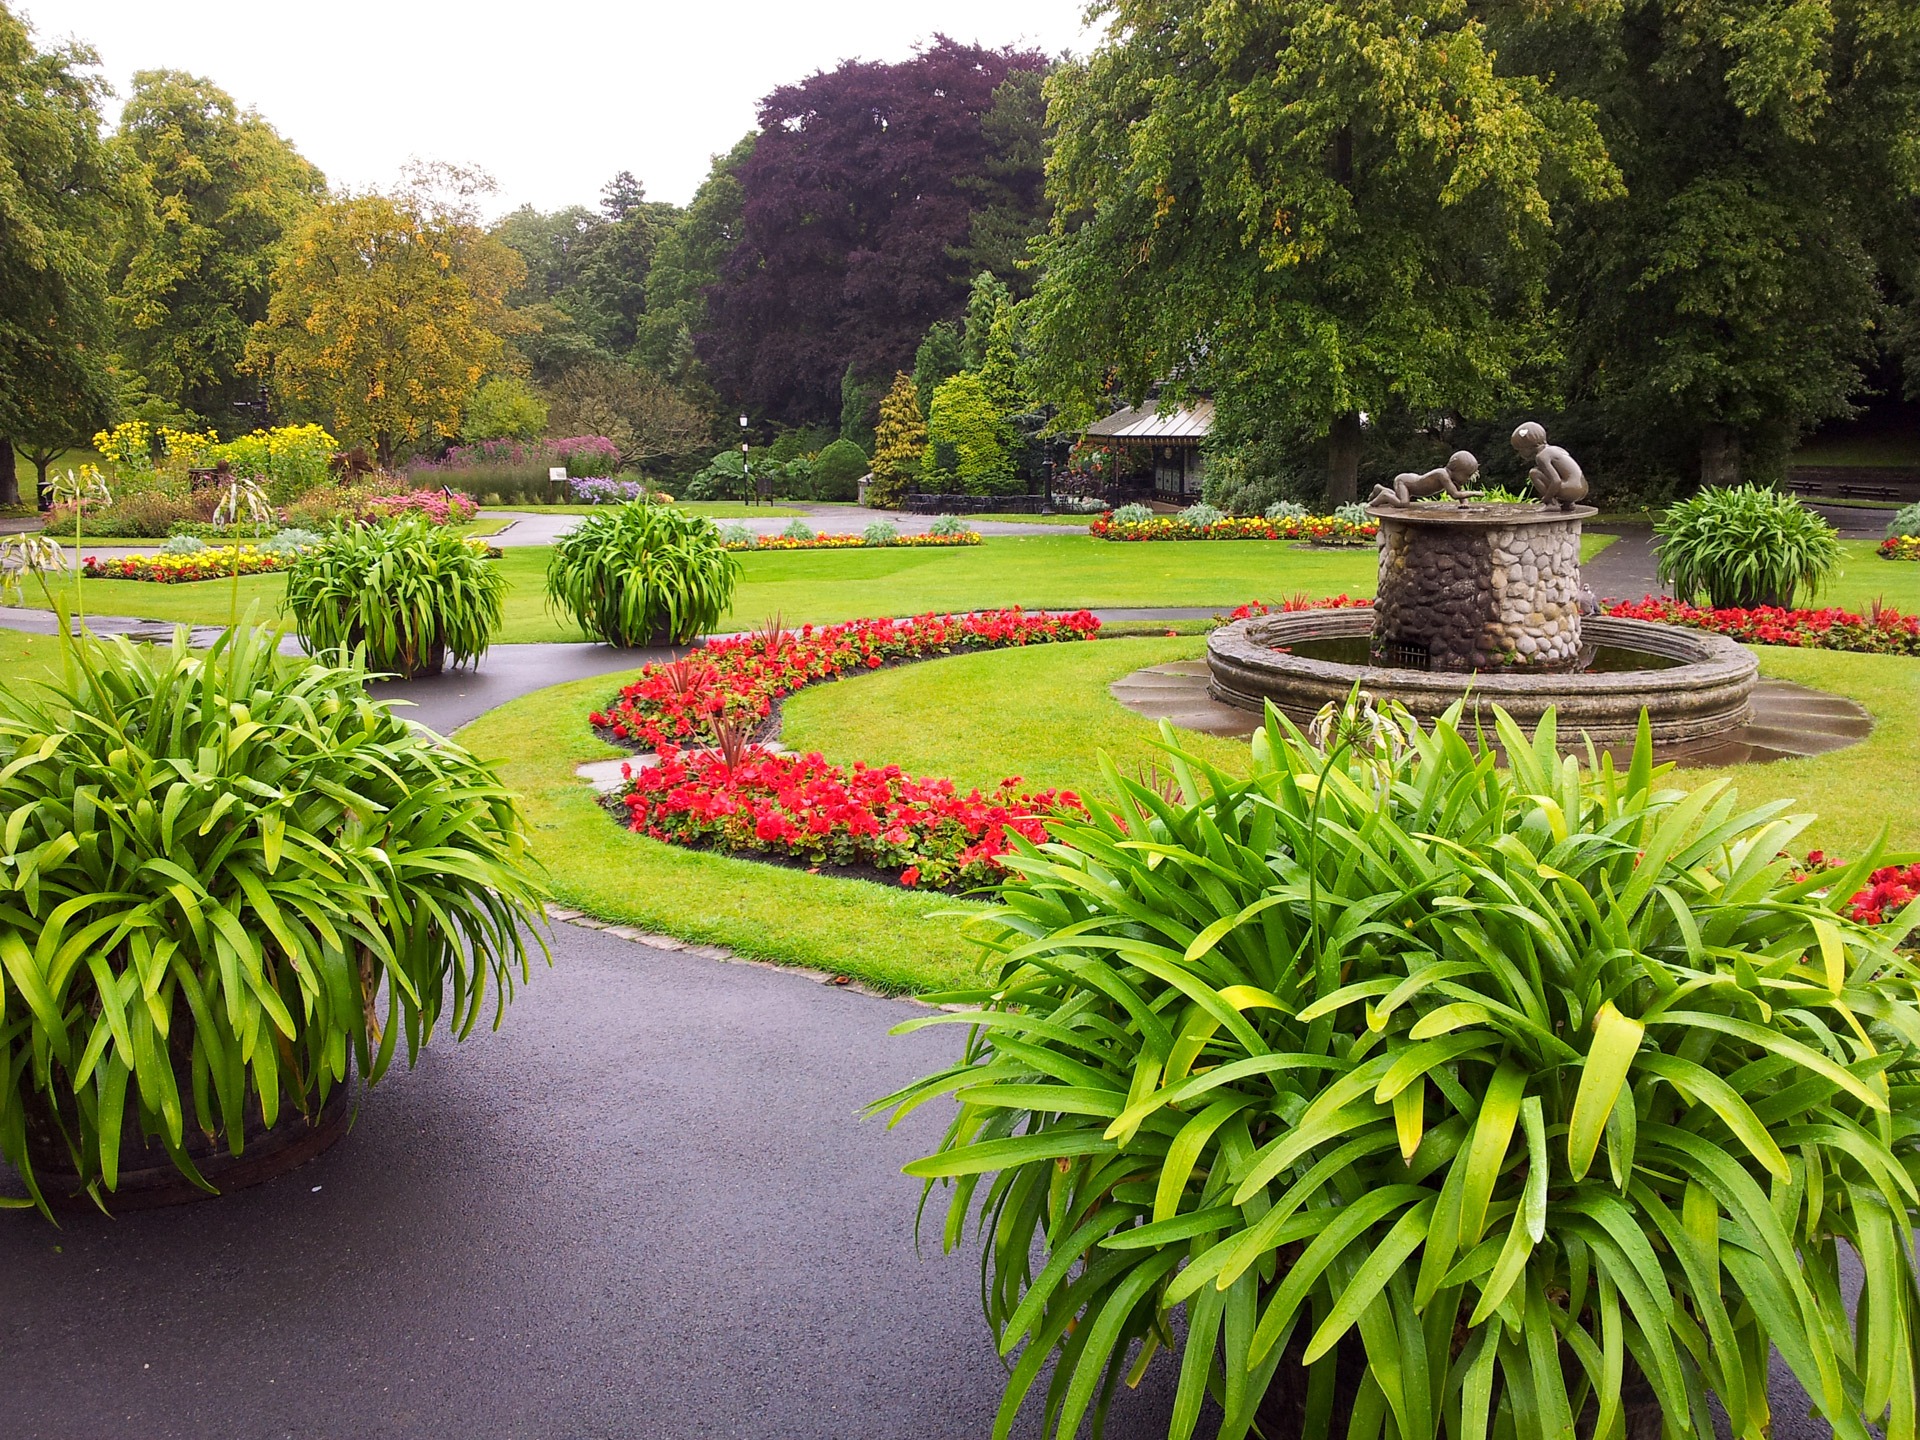
landscape, tree, nature, path, grass, plant, lawn, flower, pond, green, peaceful, backyard, botany, garden, plants, flowers, trees, england, yorkshire, landscaping, shrub, botanical garden, estate, quiet, yard, harrogate, landscape architect, lawns, valley gardens